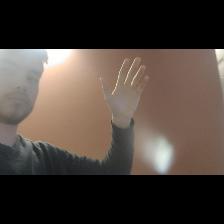
Label: Human